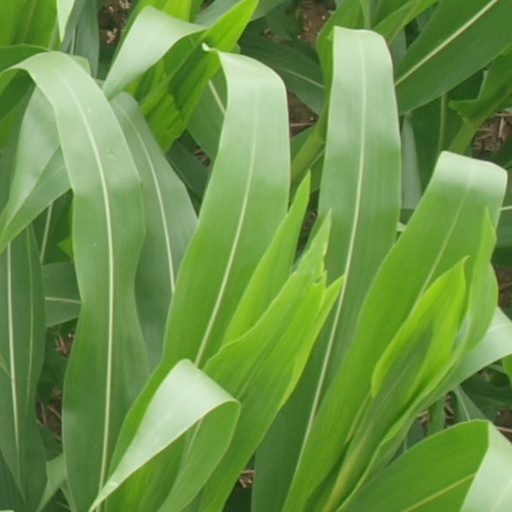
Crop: maize; corn